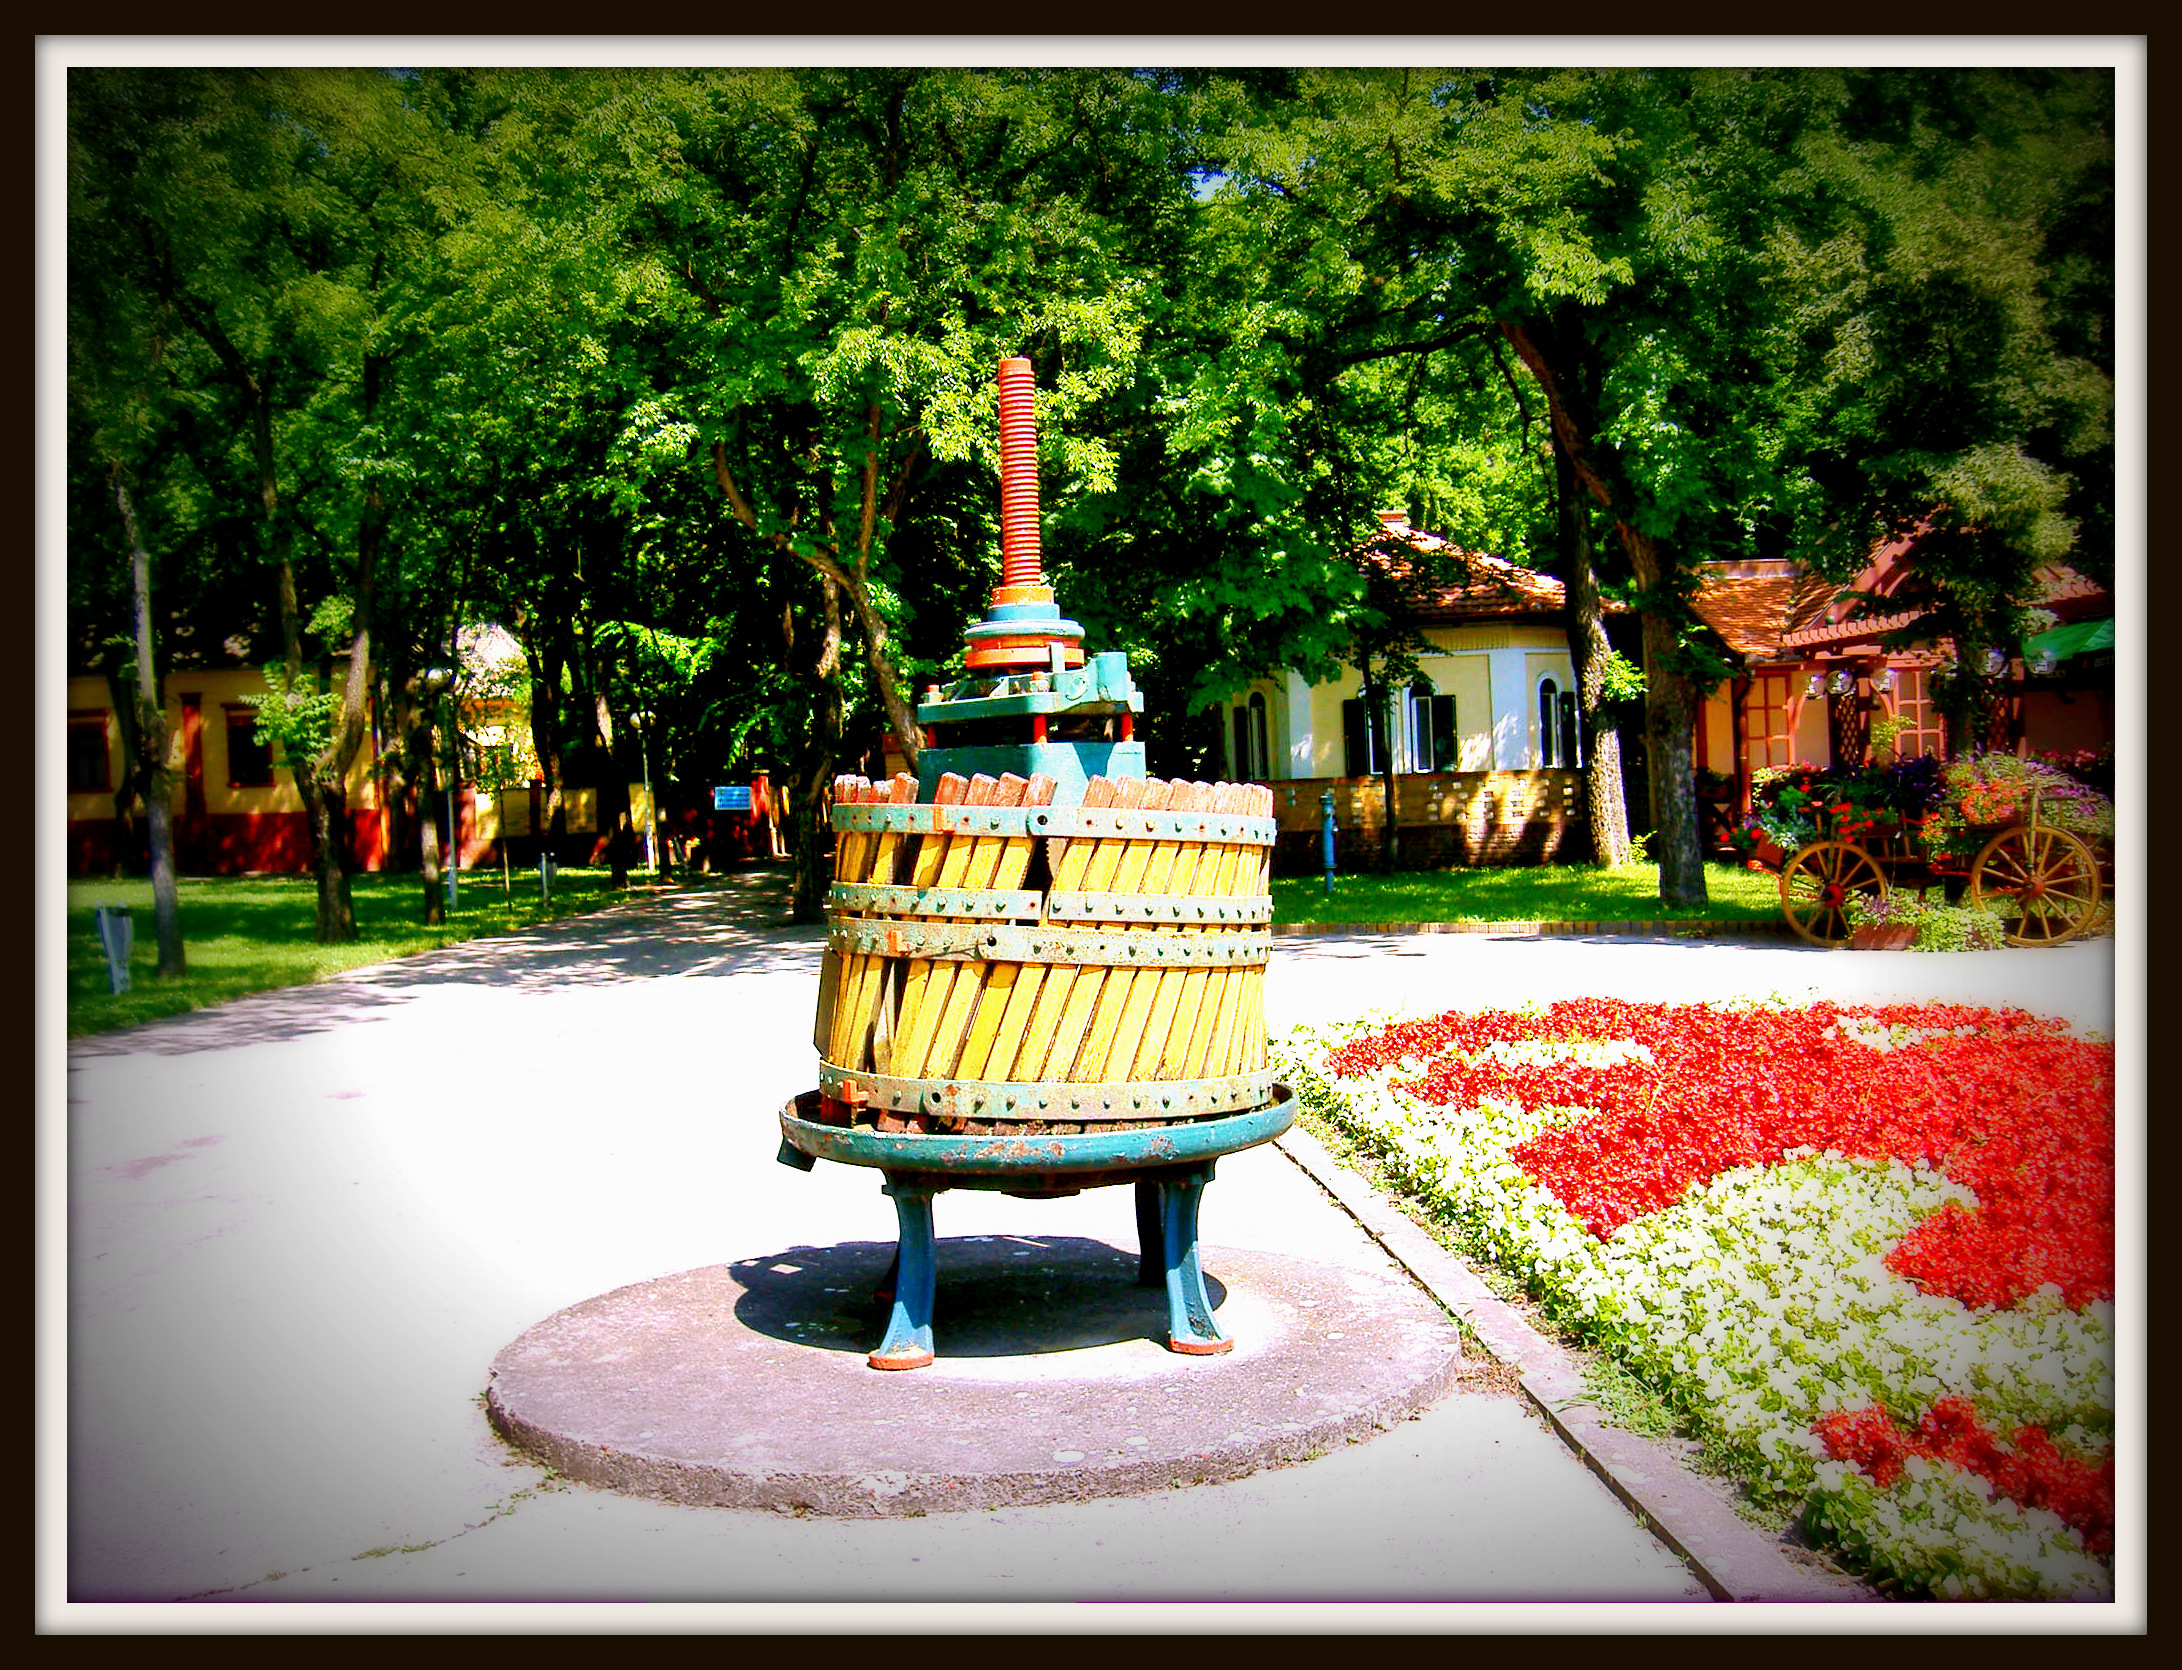
wine, maker, making, mix, mixer, wood, wooden, tradition, traditional, exhibit, park, barrel, Palic, lake, subotica, vojvodina, serbia, photo, postcard, travel, poster, leisure, garden, recreation, tree, flower, plant, grass